Søren Georg Abel

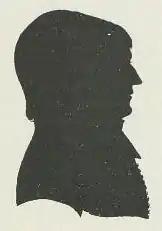
A Silhouette portrait of Abel

Søren Georg Abel (3 January 1772 – 5 May 1820) was a Norwegian priest and politician, also known as the father of mathematician Niels Henrik Abel.